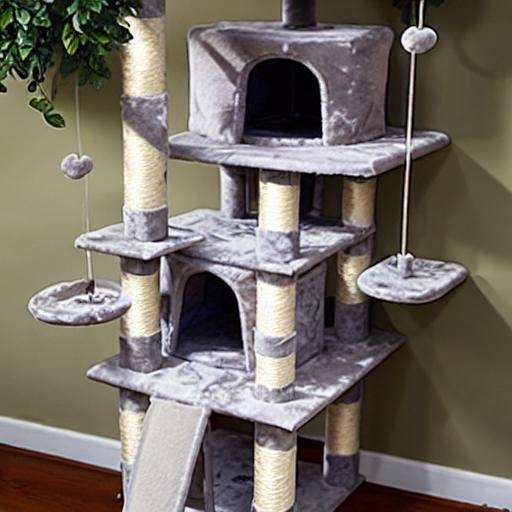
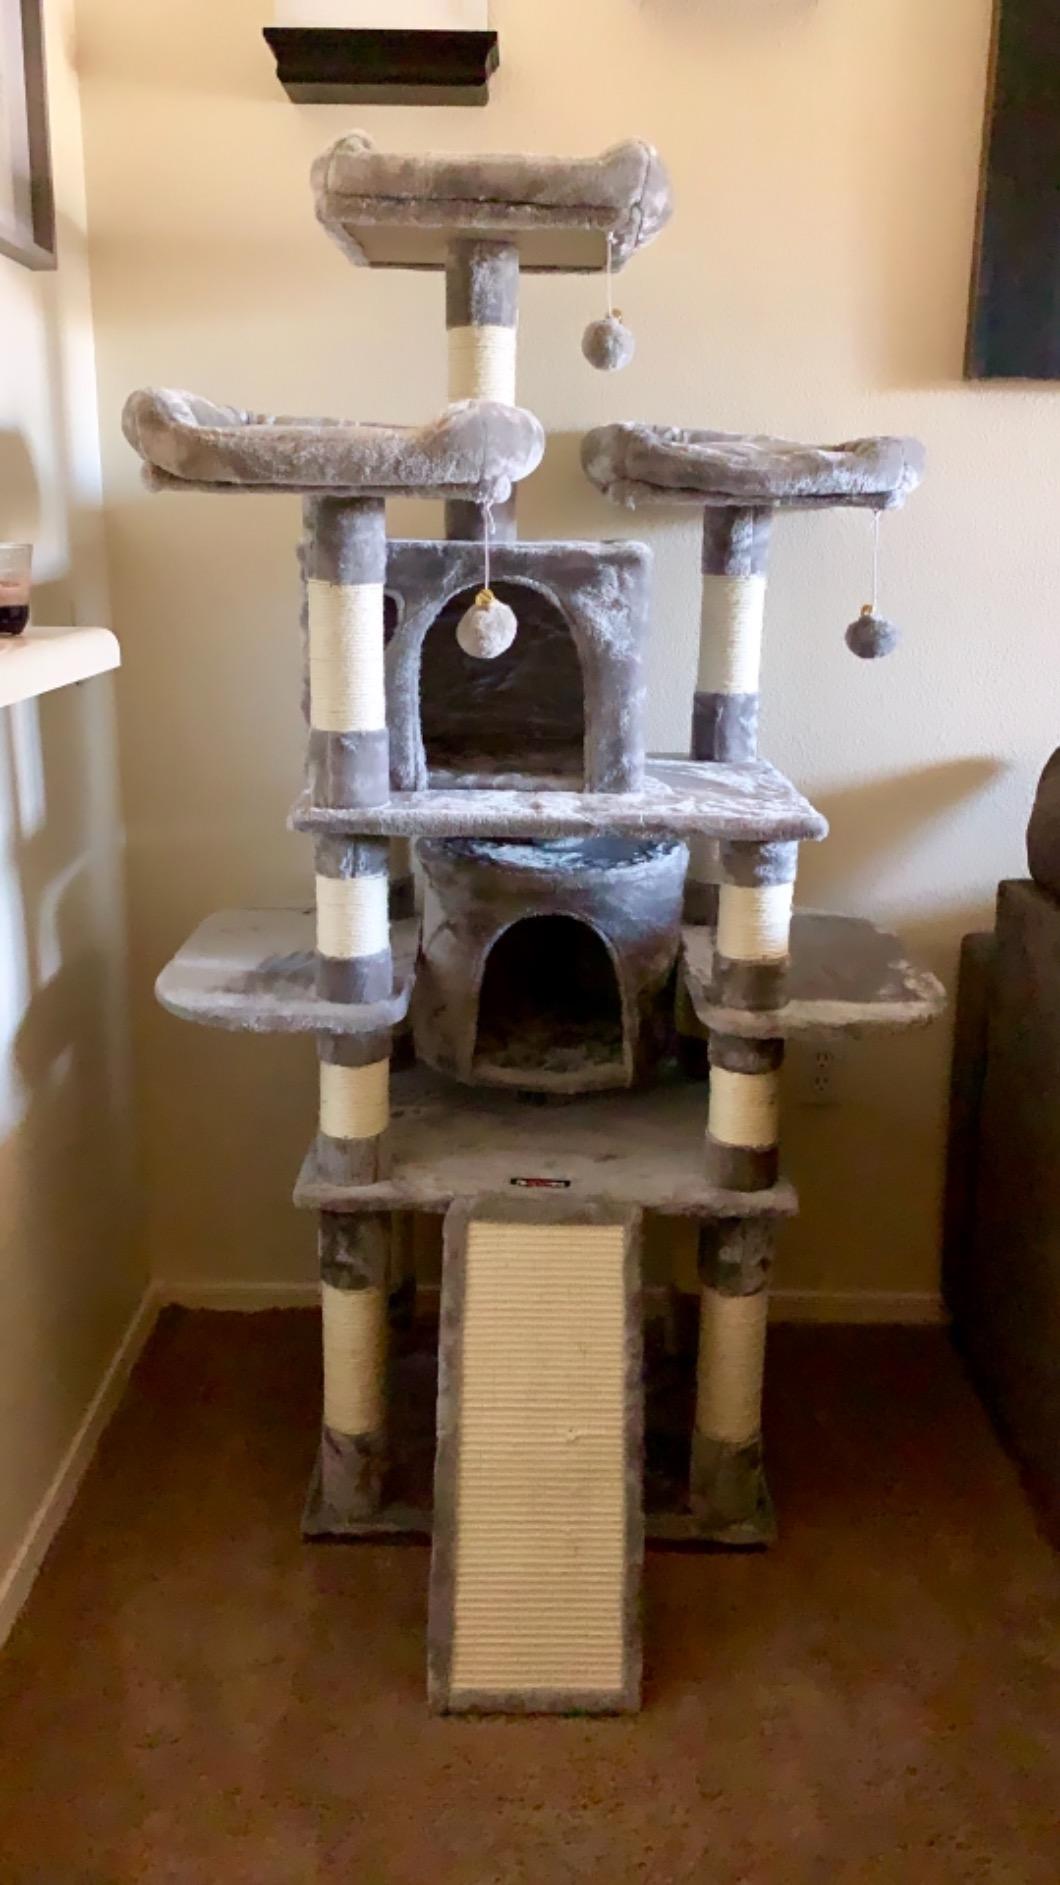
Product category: items_cat tree
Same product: no